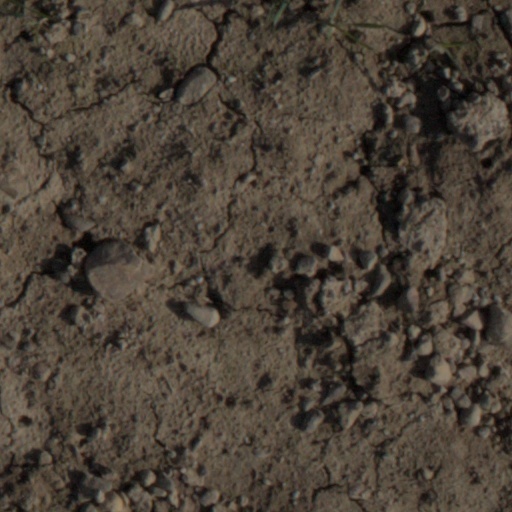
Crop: wheat